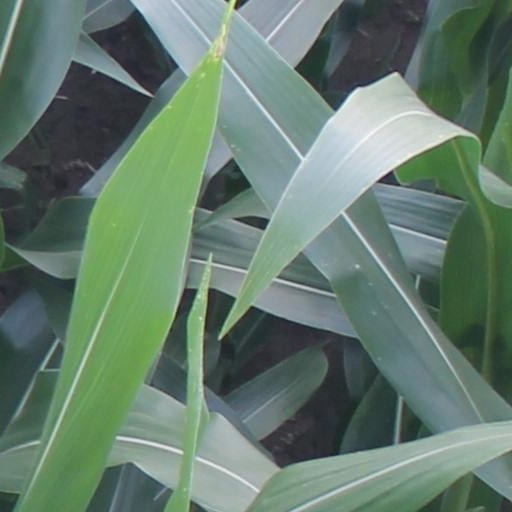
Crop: maize; corn